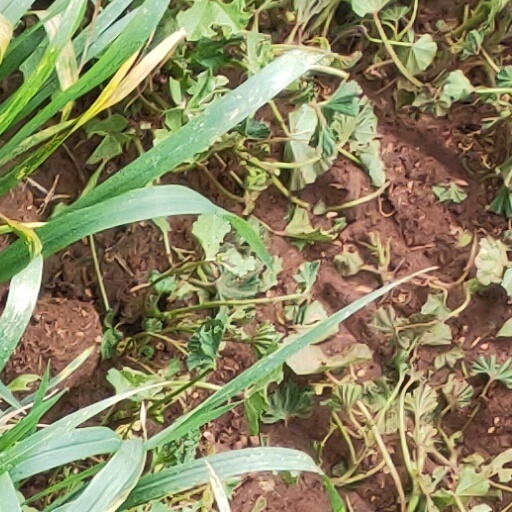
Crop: wheat